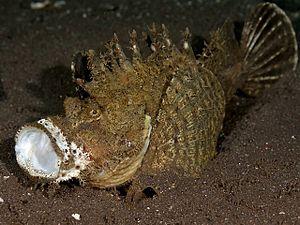
Les Synanceiidae forment une famille de poissons de l'ordre des Scorpaeniformes, comprenant notamment le poisson-pierre. Cette famille n'est pas reconnue par ITIS qui place ses genres dans la famille des Scorpaenidae, mais est reconnue par FishBase et WoRMS.
Inimicus est un genre de poissons de la famille des Synanceiidae.